Cigar Factory

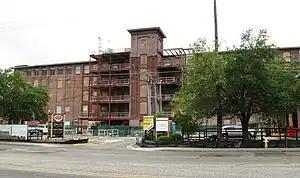
Cigar Factory

The Cigar Factory is a historic industrial building at 701 East Bay Street in Charleston, South Carolina. It was constructed in 1881 and opened in 1882 as the Cotton Mill of Charleston. In 1912, it was purchased by the American Cigar Company who converted it into a cigar factory that was the largest private employer in Charleston during the 1930s. In the 1940s, it was the location of the 1945–1946 Charleston Cigar Factory strike where the civil rights anthem "We Shall Overcome" emerged. The building was listed on the National Register of Historic Places in 1980, and was designated a National Historic Landmark in 2024.